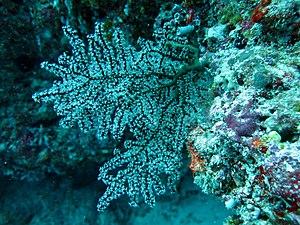
Une colonie de corail du genre Siphonogorgia aux Maldives (atoll de Baa).
Les Nidaliidae constituent une famille de coraux alcyonaires de l'ordre des Alcyonacea.
Siphonogorgia est un genre de coraux alcyonaires de la famille des Nidaliidae.
L'atoll de Baa est un archipel circulaire des Maldives situé dans la division administrative du même nom, et comprenant géographiquement la moitié sud de l'atoll Maalhosmadulu.